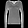
Label: Pullover